Francis Pryor

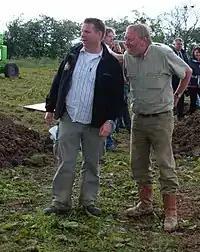
Pryor (right) discusses the excavation during the filming of a 2007 dig for "Time Team" with series editor Michael Douglas (left).

Pryor is the son of Barbara Helen Robertson and Robert Matthew Marlborough Pryor MBE TD (known as Matthew), as well as being the grandson of Walter Marlborough Pryor DSO DL JP; both his grandfather and father had been British Army officers, serving in the First and Second World Wars respectively. He was educated at the private Temple Grove School in East Sussex, then at Eton College alongside his first cousin William Pryor, before studying archaeology at Trinity College, Cambridge, gaining a PhD in 1985.